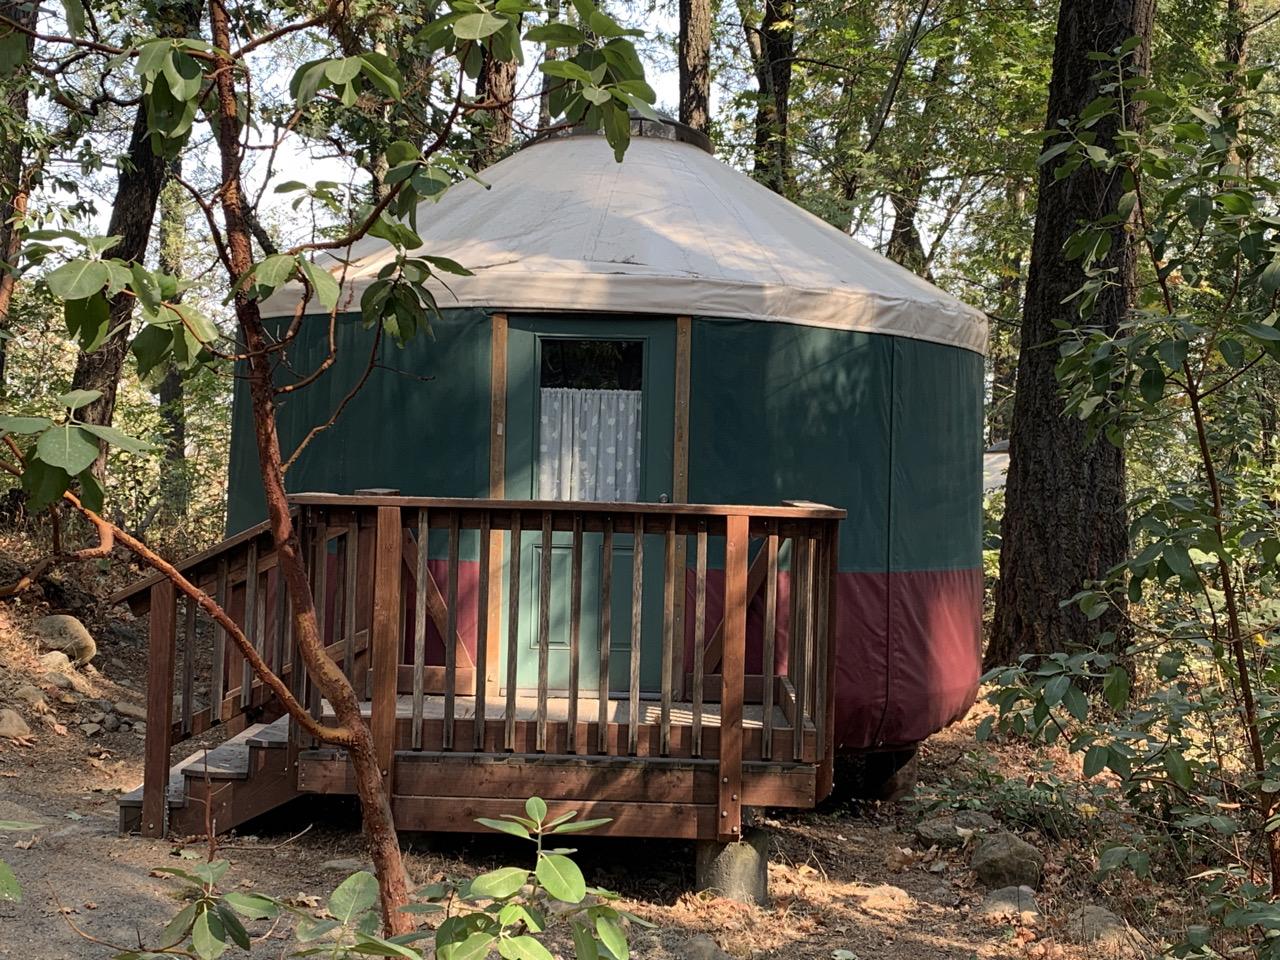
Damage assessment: no_damage